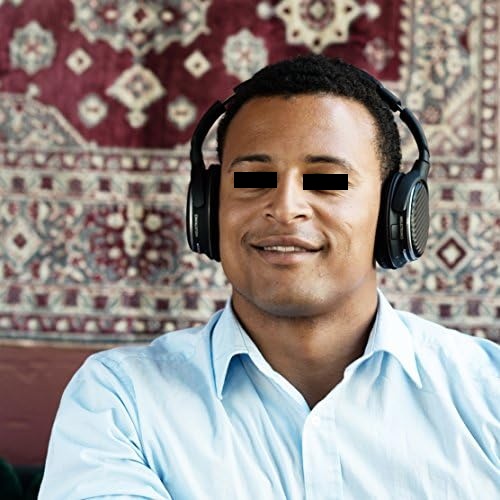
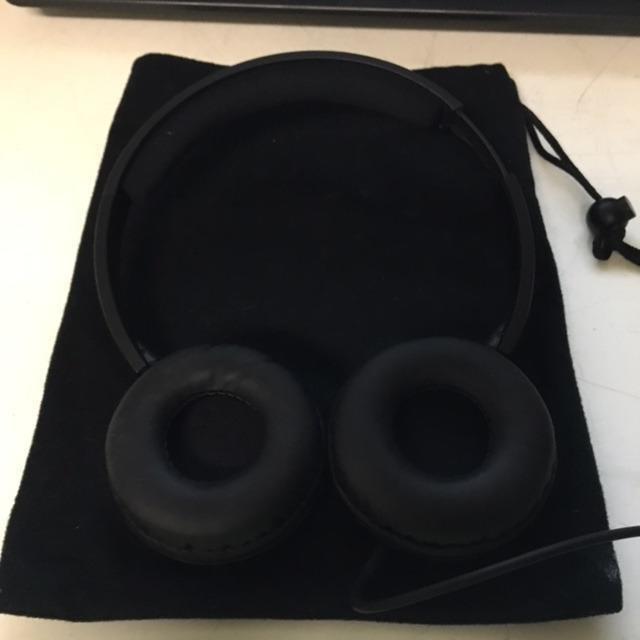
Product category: headphones
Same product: no